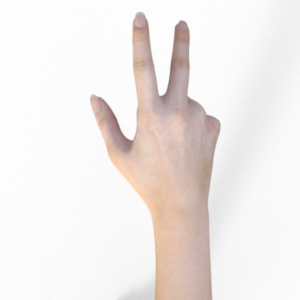
Label: scissors